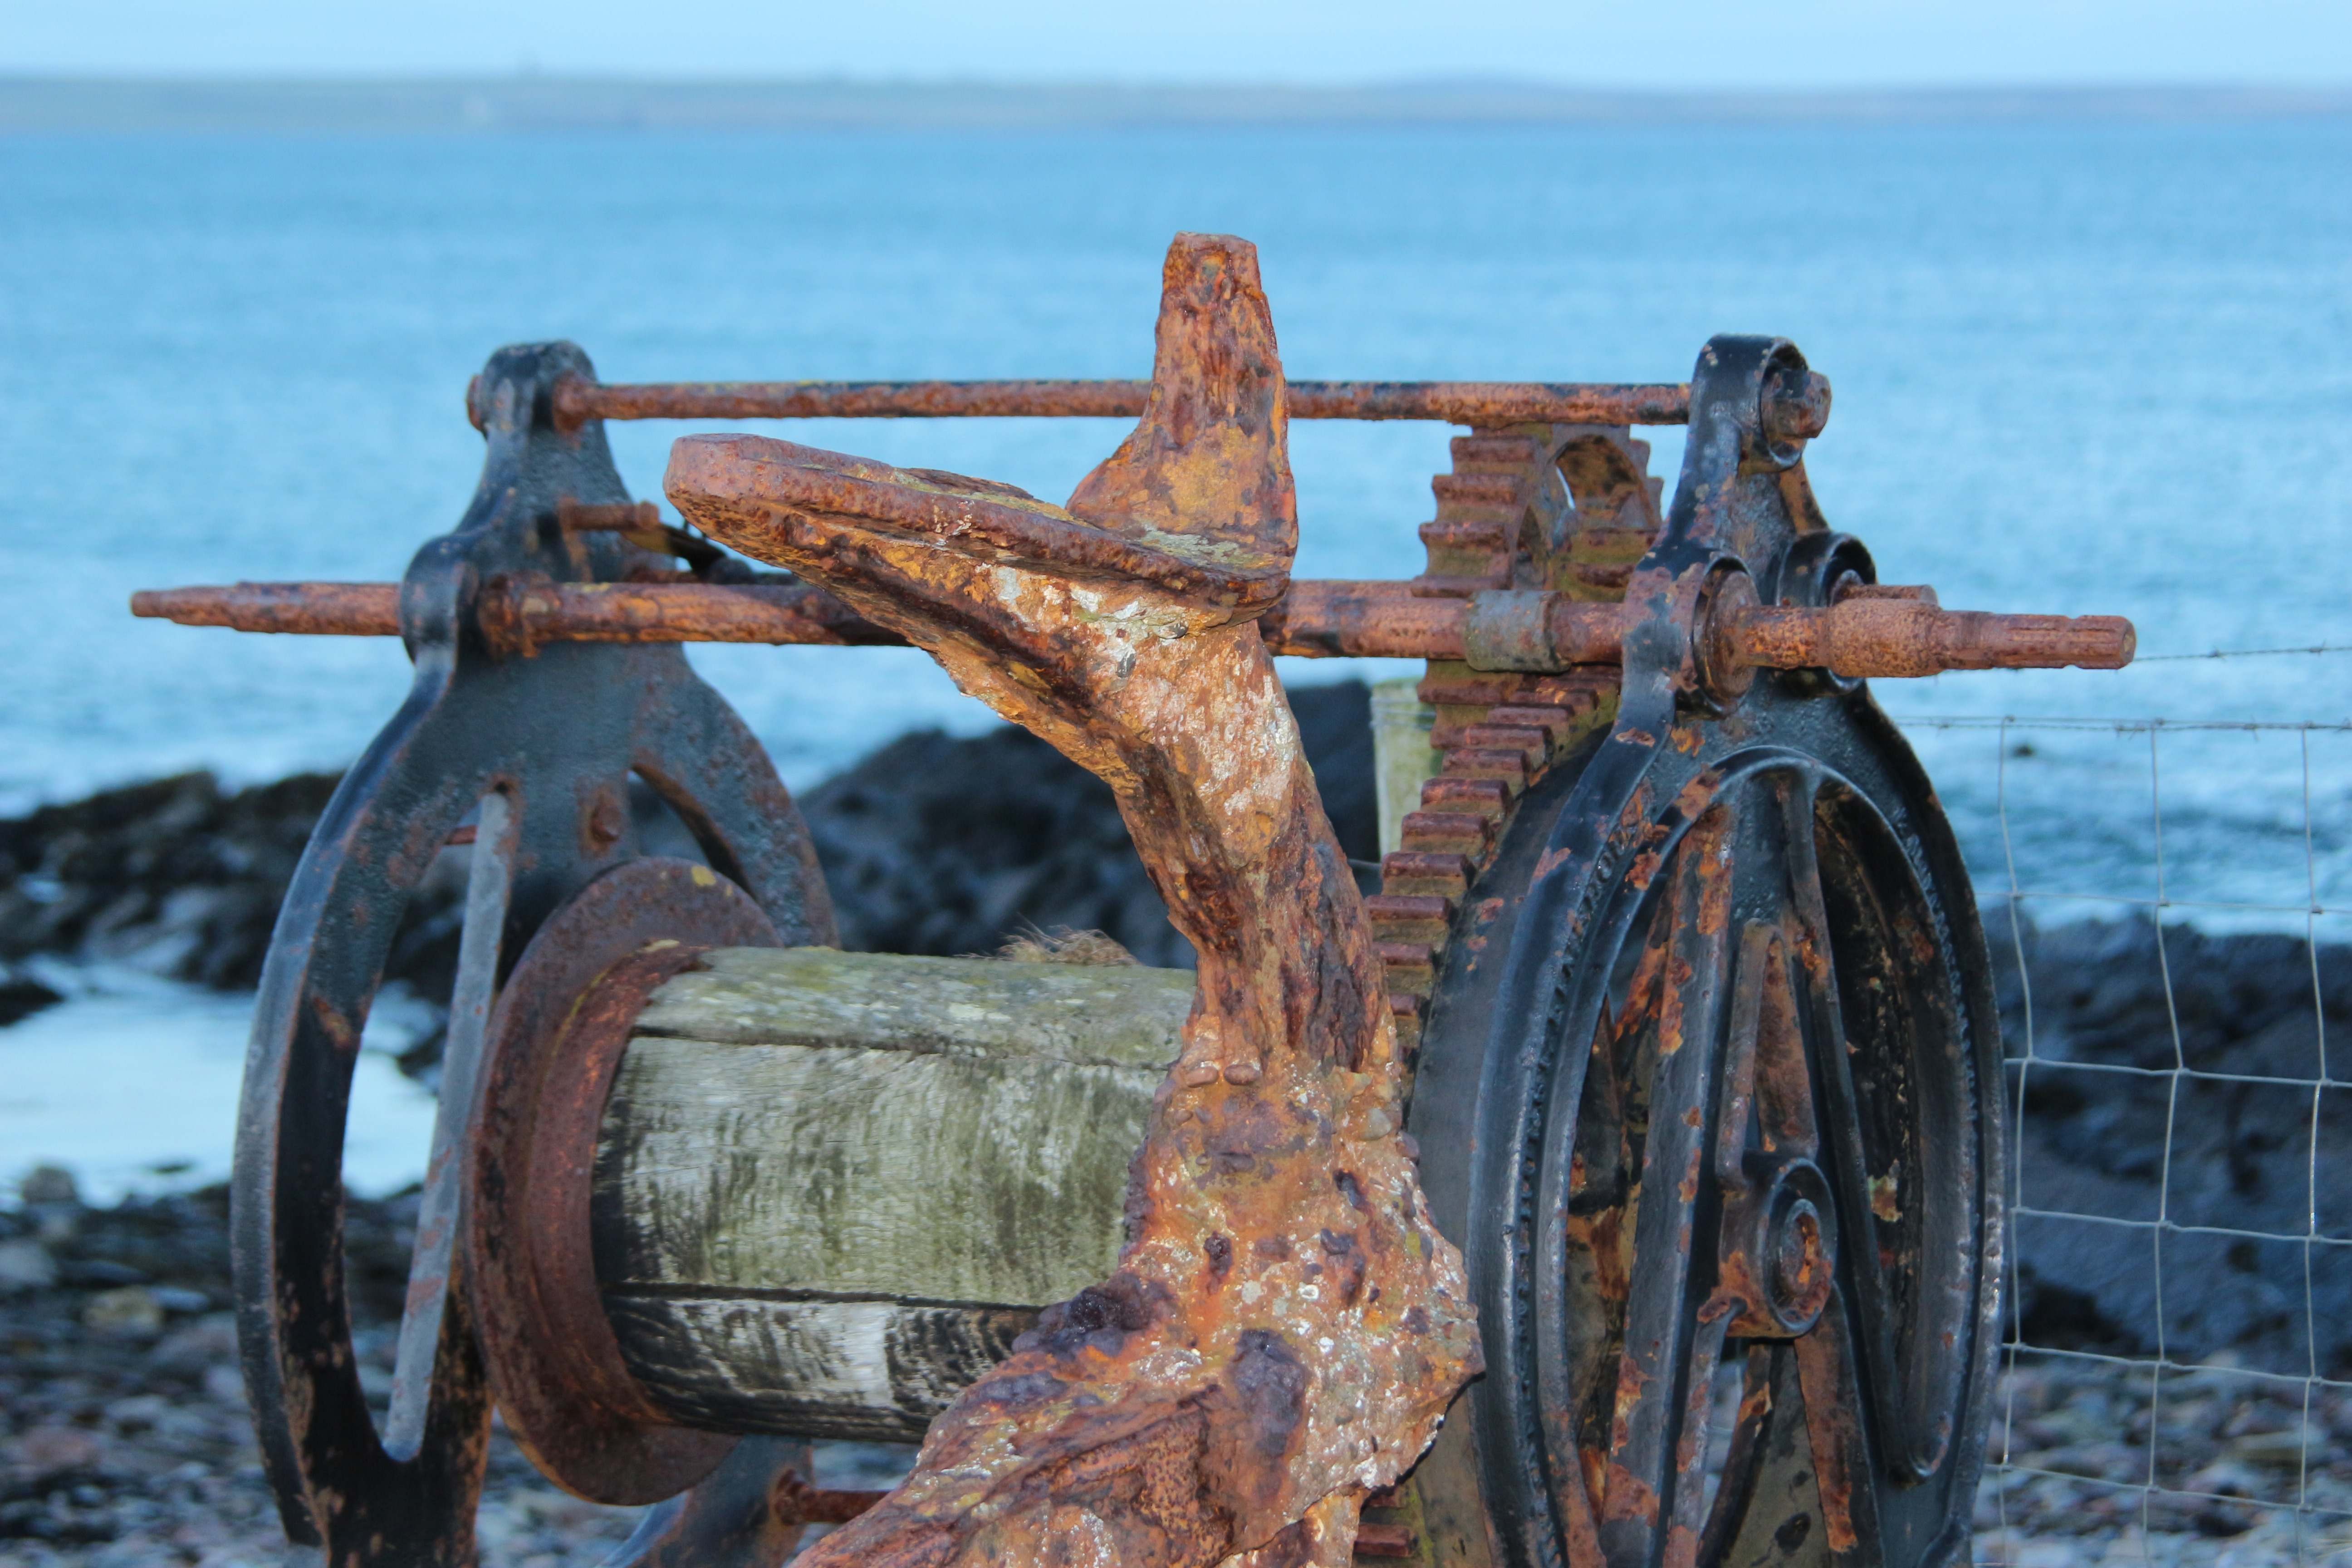
sea, wood, old, vehicle, gear, metal, machine, material, rusted, scotland, stainless, winds